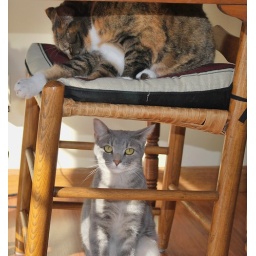
Gracie is on a dining room chair and Millie is under it. Taken by Ron.